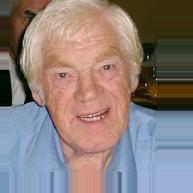
Age: 67